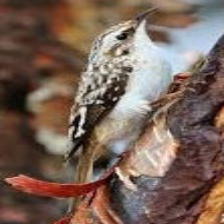
Species: BROWN CREPPER
Scientific name: CERTHIA AMERICANA